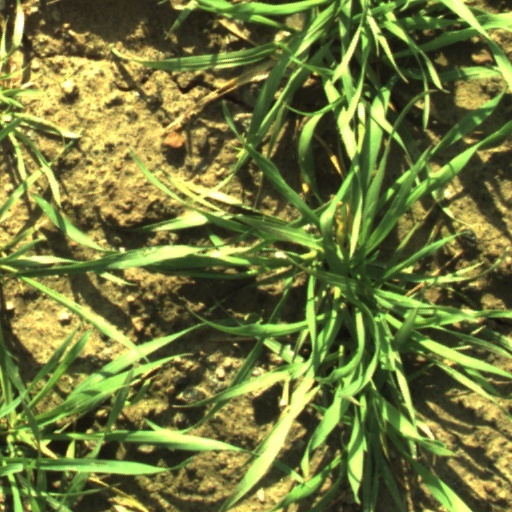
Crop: wheat